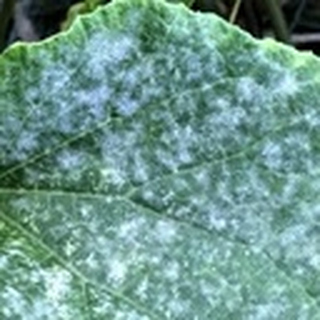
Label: cotton_powdery_mildew